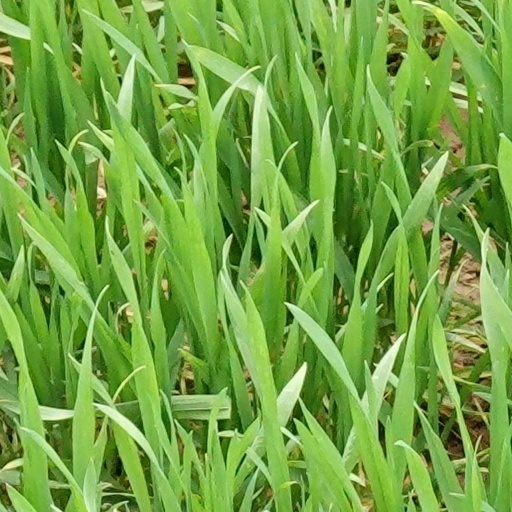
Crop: wheat